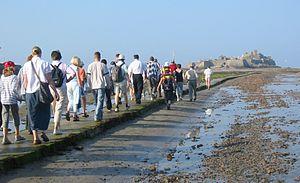
Le château Elizabeth est situé sur l’île de Jersey au Sud de la paroisse de la ville de Saint-Hélier.